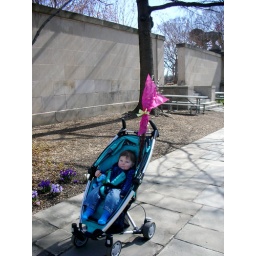
On the walk home from the farmers' market we stopped to admire the flowers near the art museum.